The Marvel Super Heroes

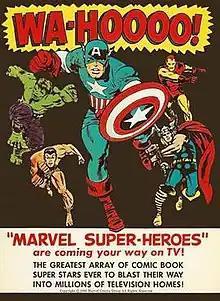
Print advertisement for the show

Sixty-five half-hour episodes of three seven-minute chapters were produced, for a total of 195 segments that ran initially in broadcast syndication from September to December 1966.